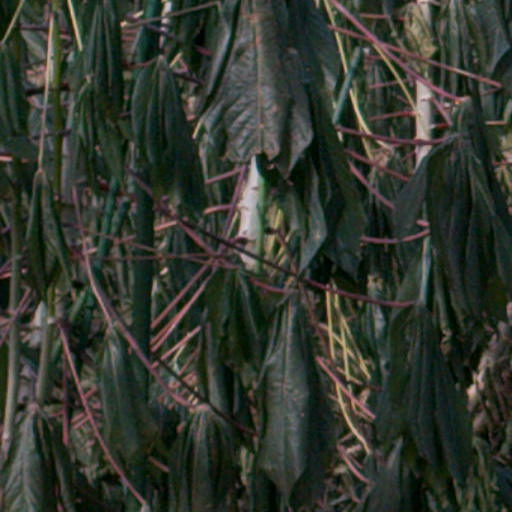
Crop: cassava